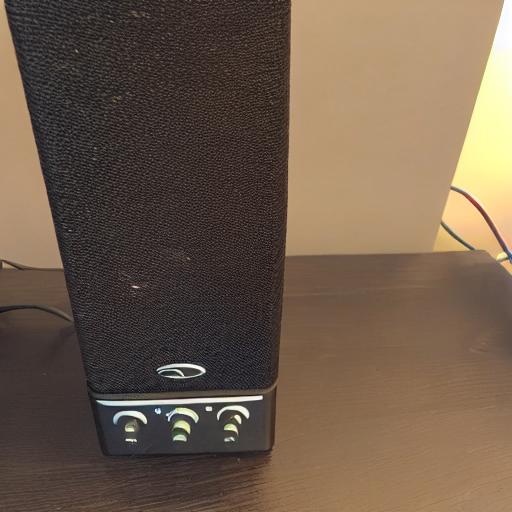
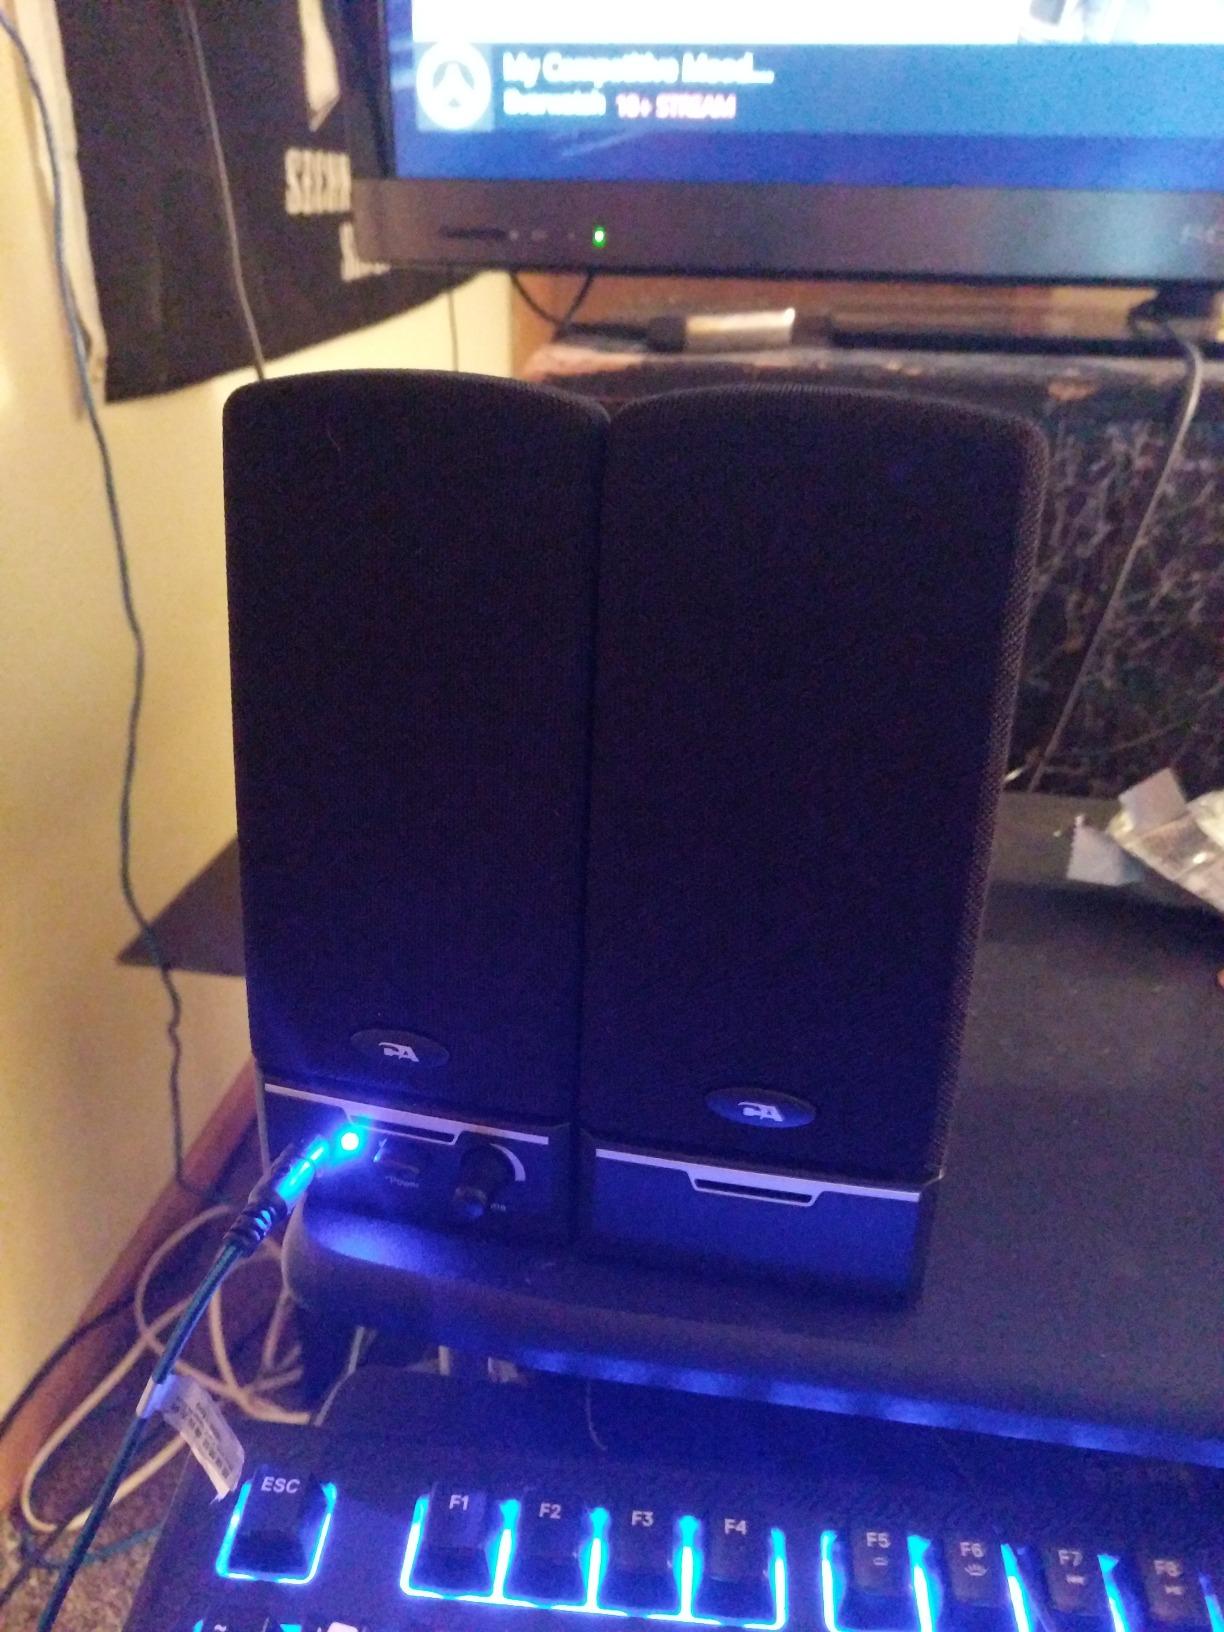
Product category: speaker
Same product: no